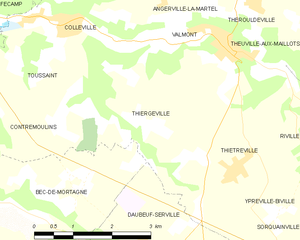
Carte des communes françaises Thiergeville